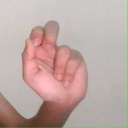
अक्षर: ढ